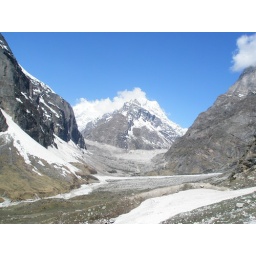
I want to be a bird flying in the Himalayas